Shinoridate

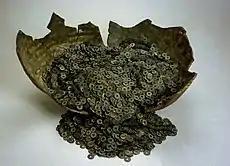
Suzu ware vessel with part of the hoard ("courtesy of Hakodate City"); the other two vessels were from the Echizen kilns

In July 1968, during widening work on the prefectural road (now National Route 278) that runs past the fort, a Nanbokuchō-period (C14) coin hoard was unearthed some inland from the mouth of the Shinori River, at a location above sea level. This is the largest hoard found to date in Japan in terms of the number of coins it contains.